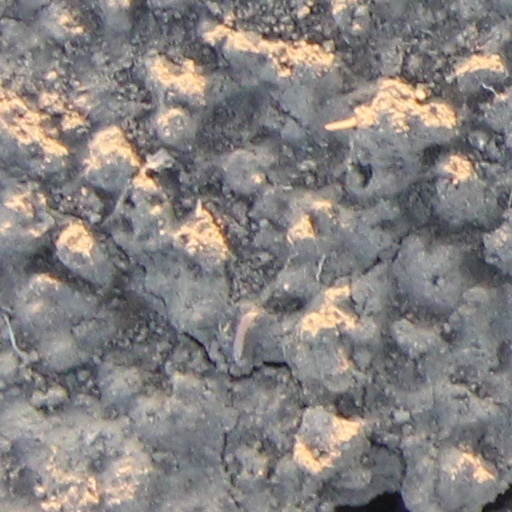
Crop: wheat